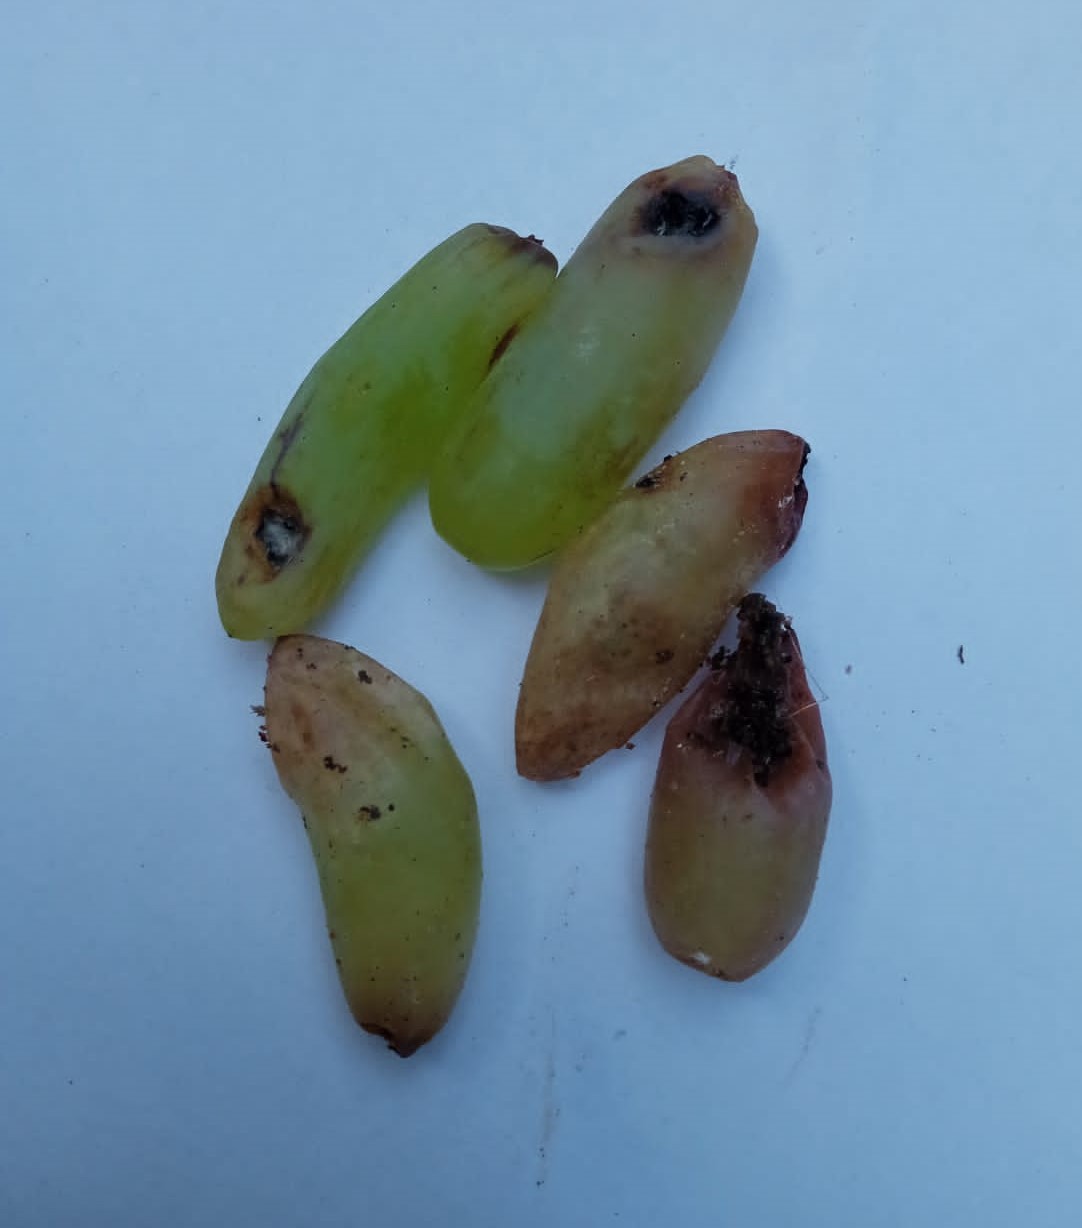
Fruit: grape
Condition: rotten